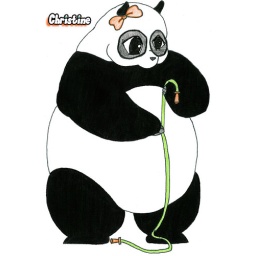
look beach balls in the i's dot